Scroll compressor

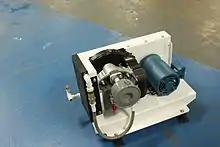
Open-type scroll compressor

The compression process occurs over approximately 2 to 2½ rotations of the crankshaft, compared to one rotation for rotary compressors, and one-half rotation for reciprocating compressors. The scroll discharge and suction processes occur for a full rotation, compared to less than a half-rotation for the reciprocating suction process, and less than a quarter-rotation for the reciprocating discharge process. Reciprocating compressors have multiple cylinders (typically, anywhere from two to six), while scroll compressors only have one compression element. The presence of multiple cylinders in reciprocating compressors reduces suction and discharge pulsations. Therefore, it is difficult to state whether scroll compressors have lower pulsation levels than reciprocating compressors as has often been claimed by some suppliers of scroll compressors. The more steady flow yields lower gas pulsations, lower sound and lower vibration of attached piping, while having no influence on the compressor operating efficiency.